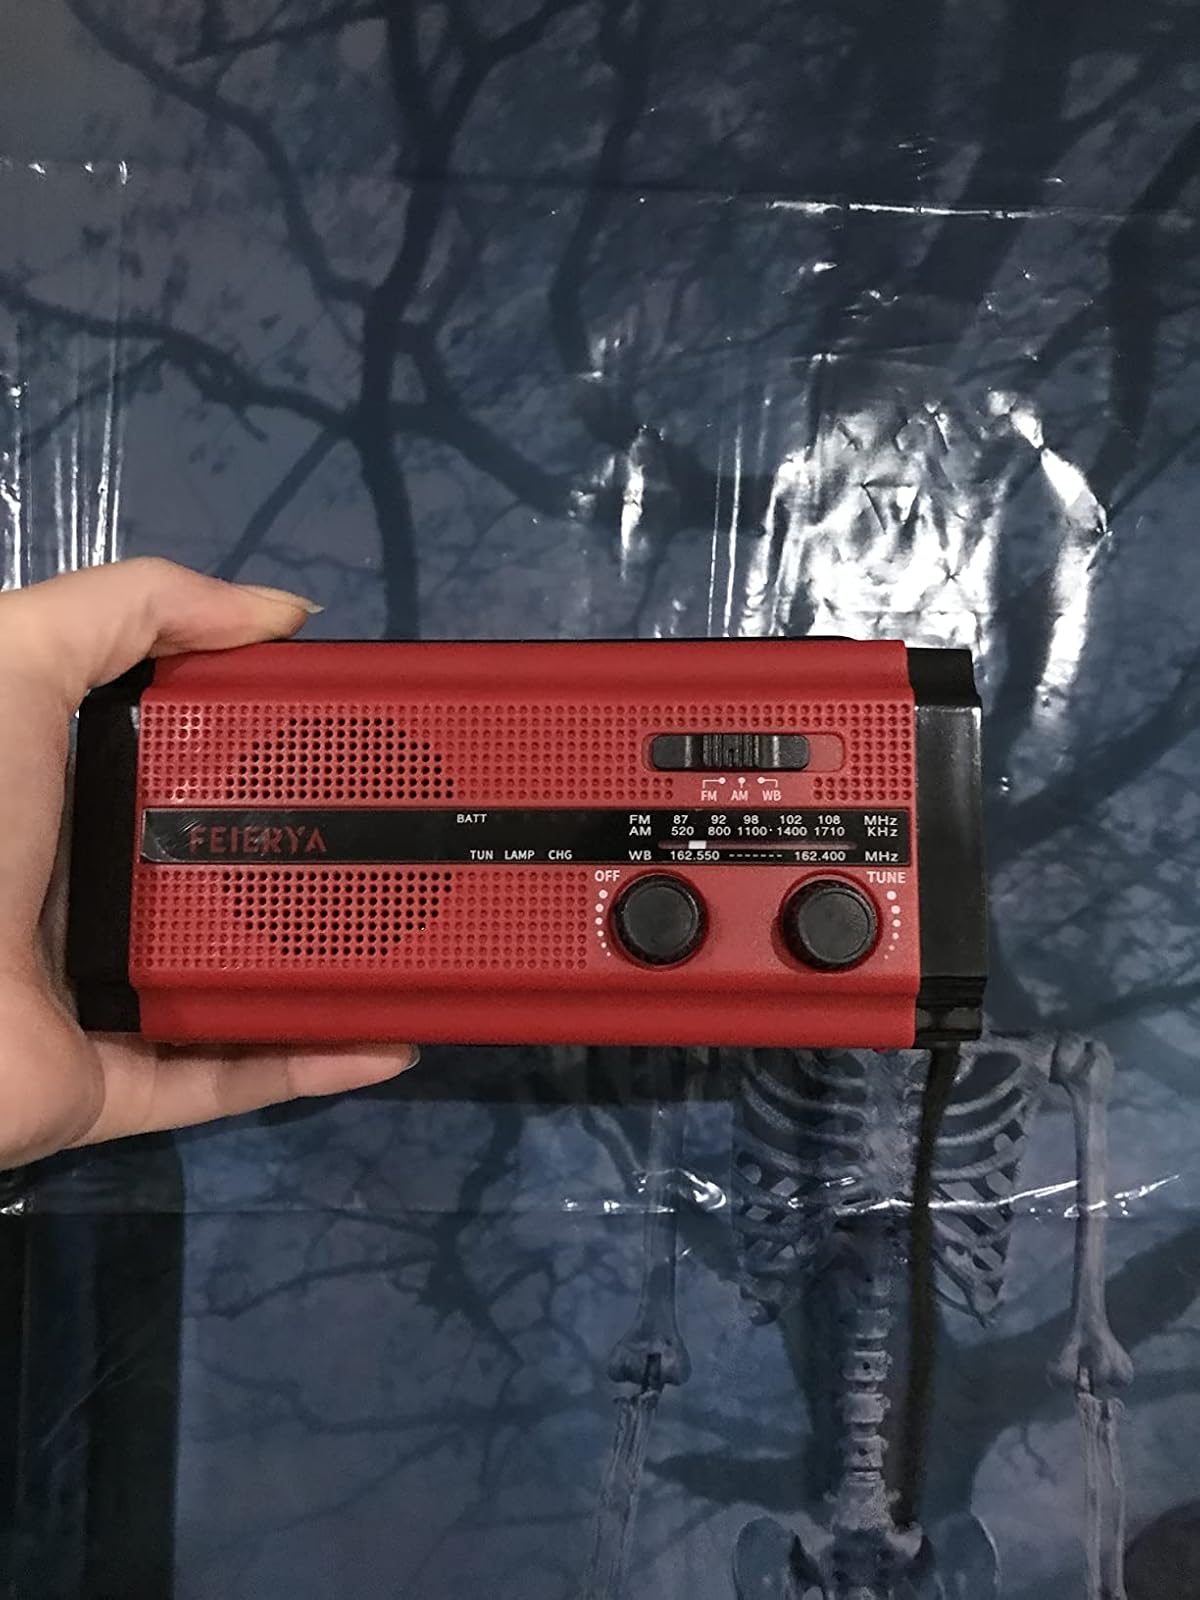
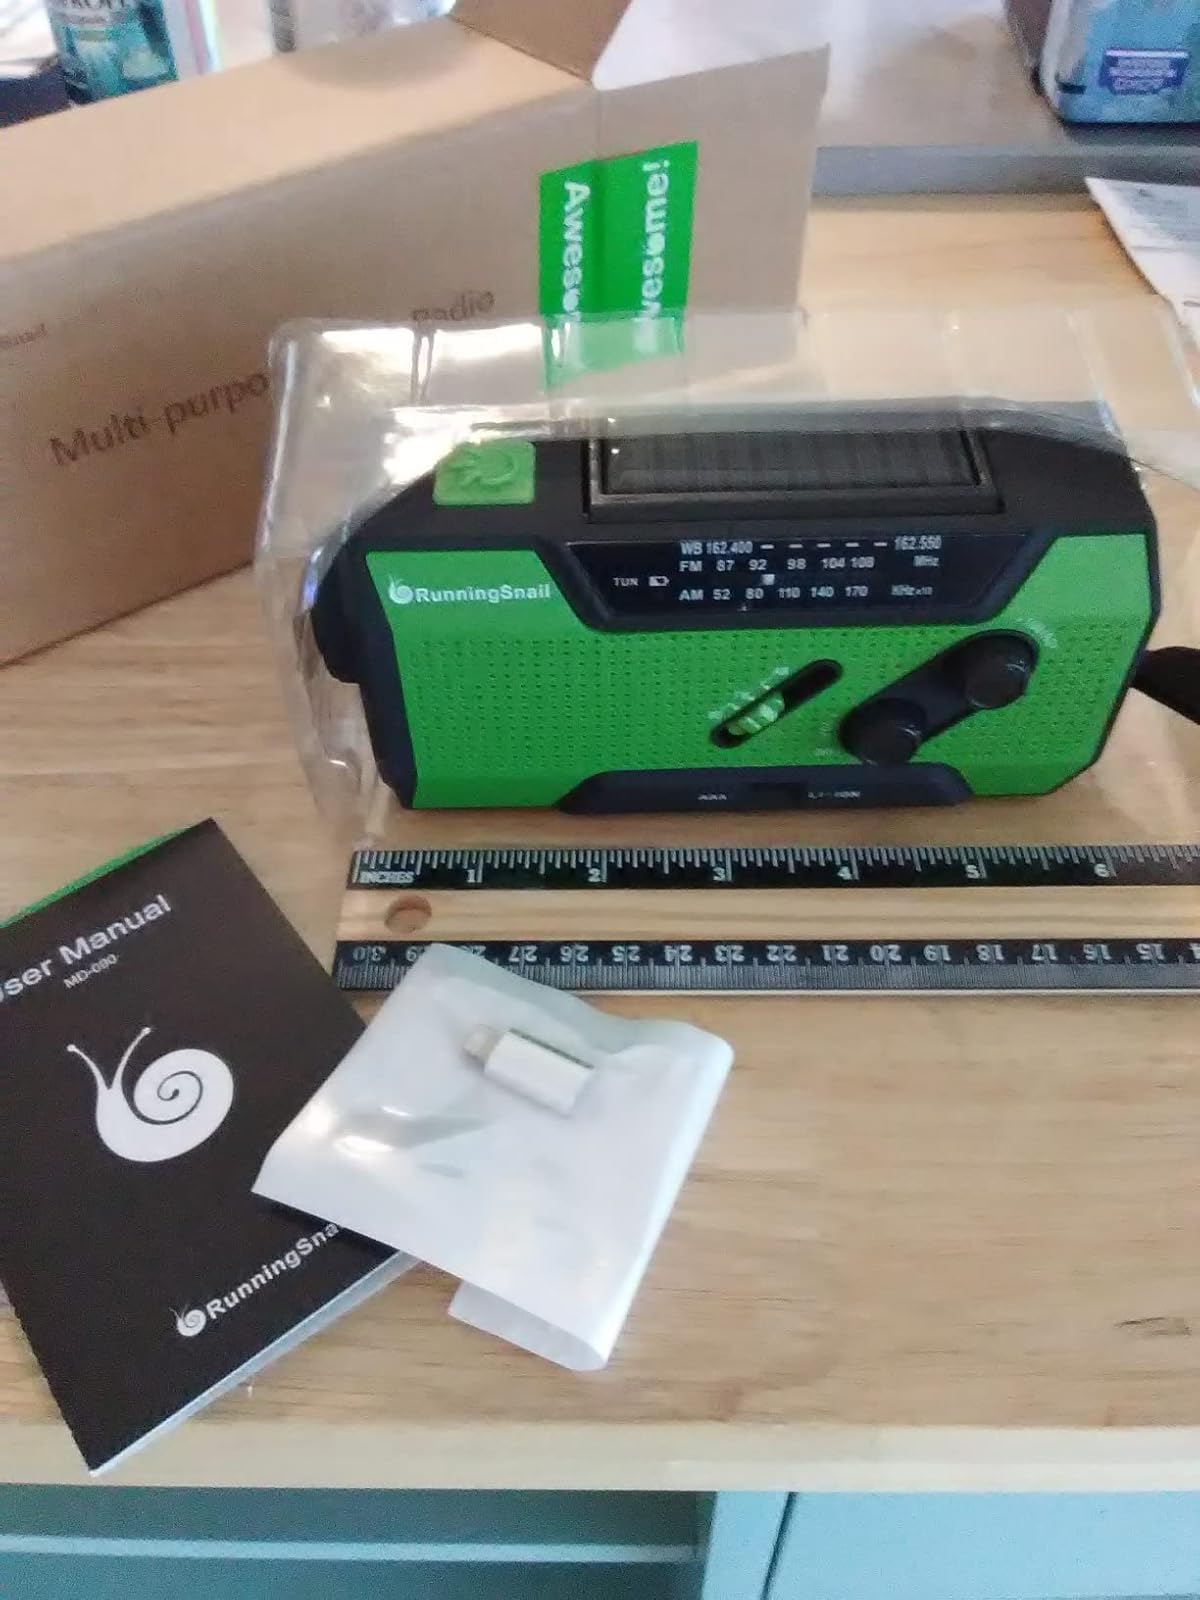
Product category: radio
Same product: no